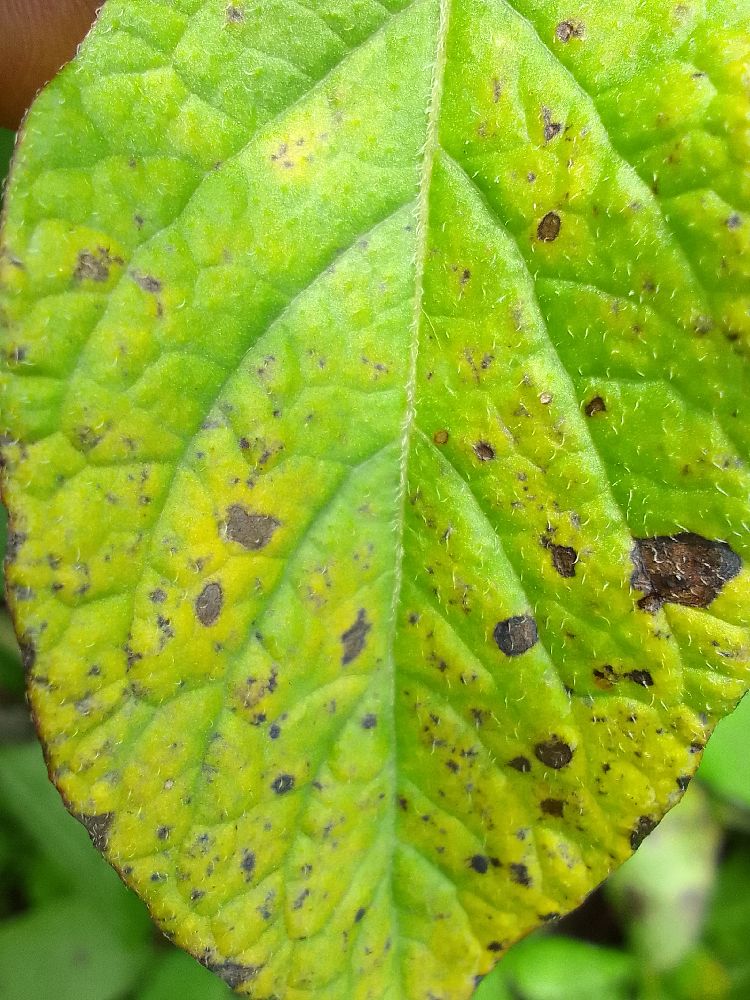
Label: Early blight